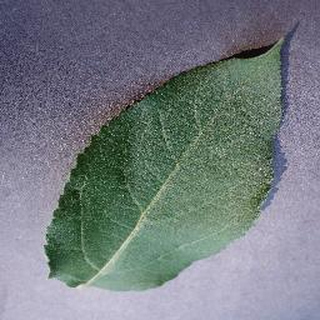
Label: healthy_apple